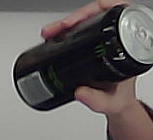
Product: monster_energydrink